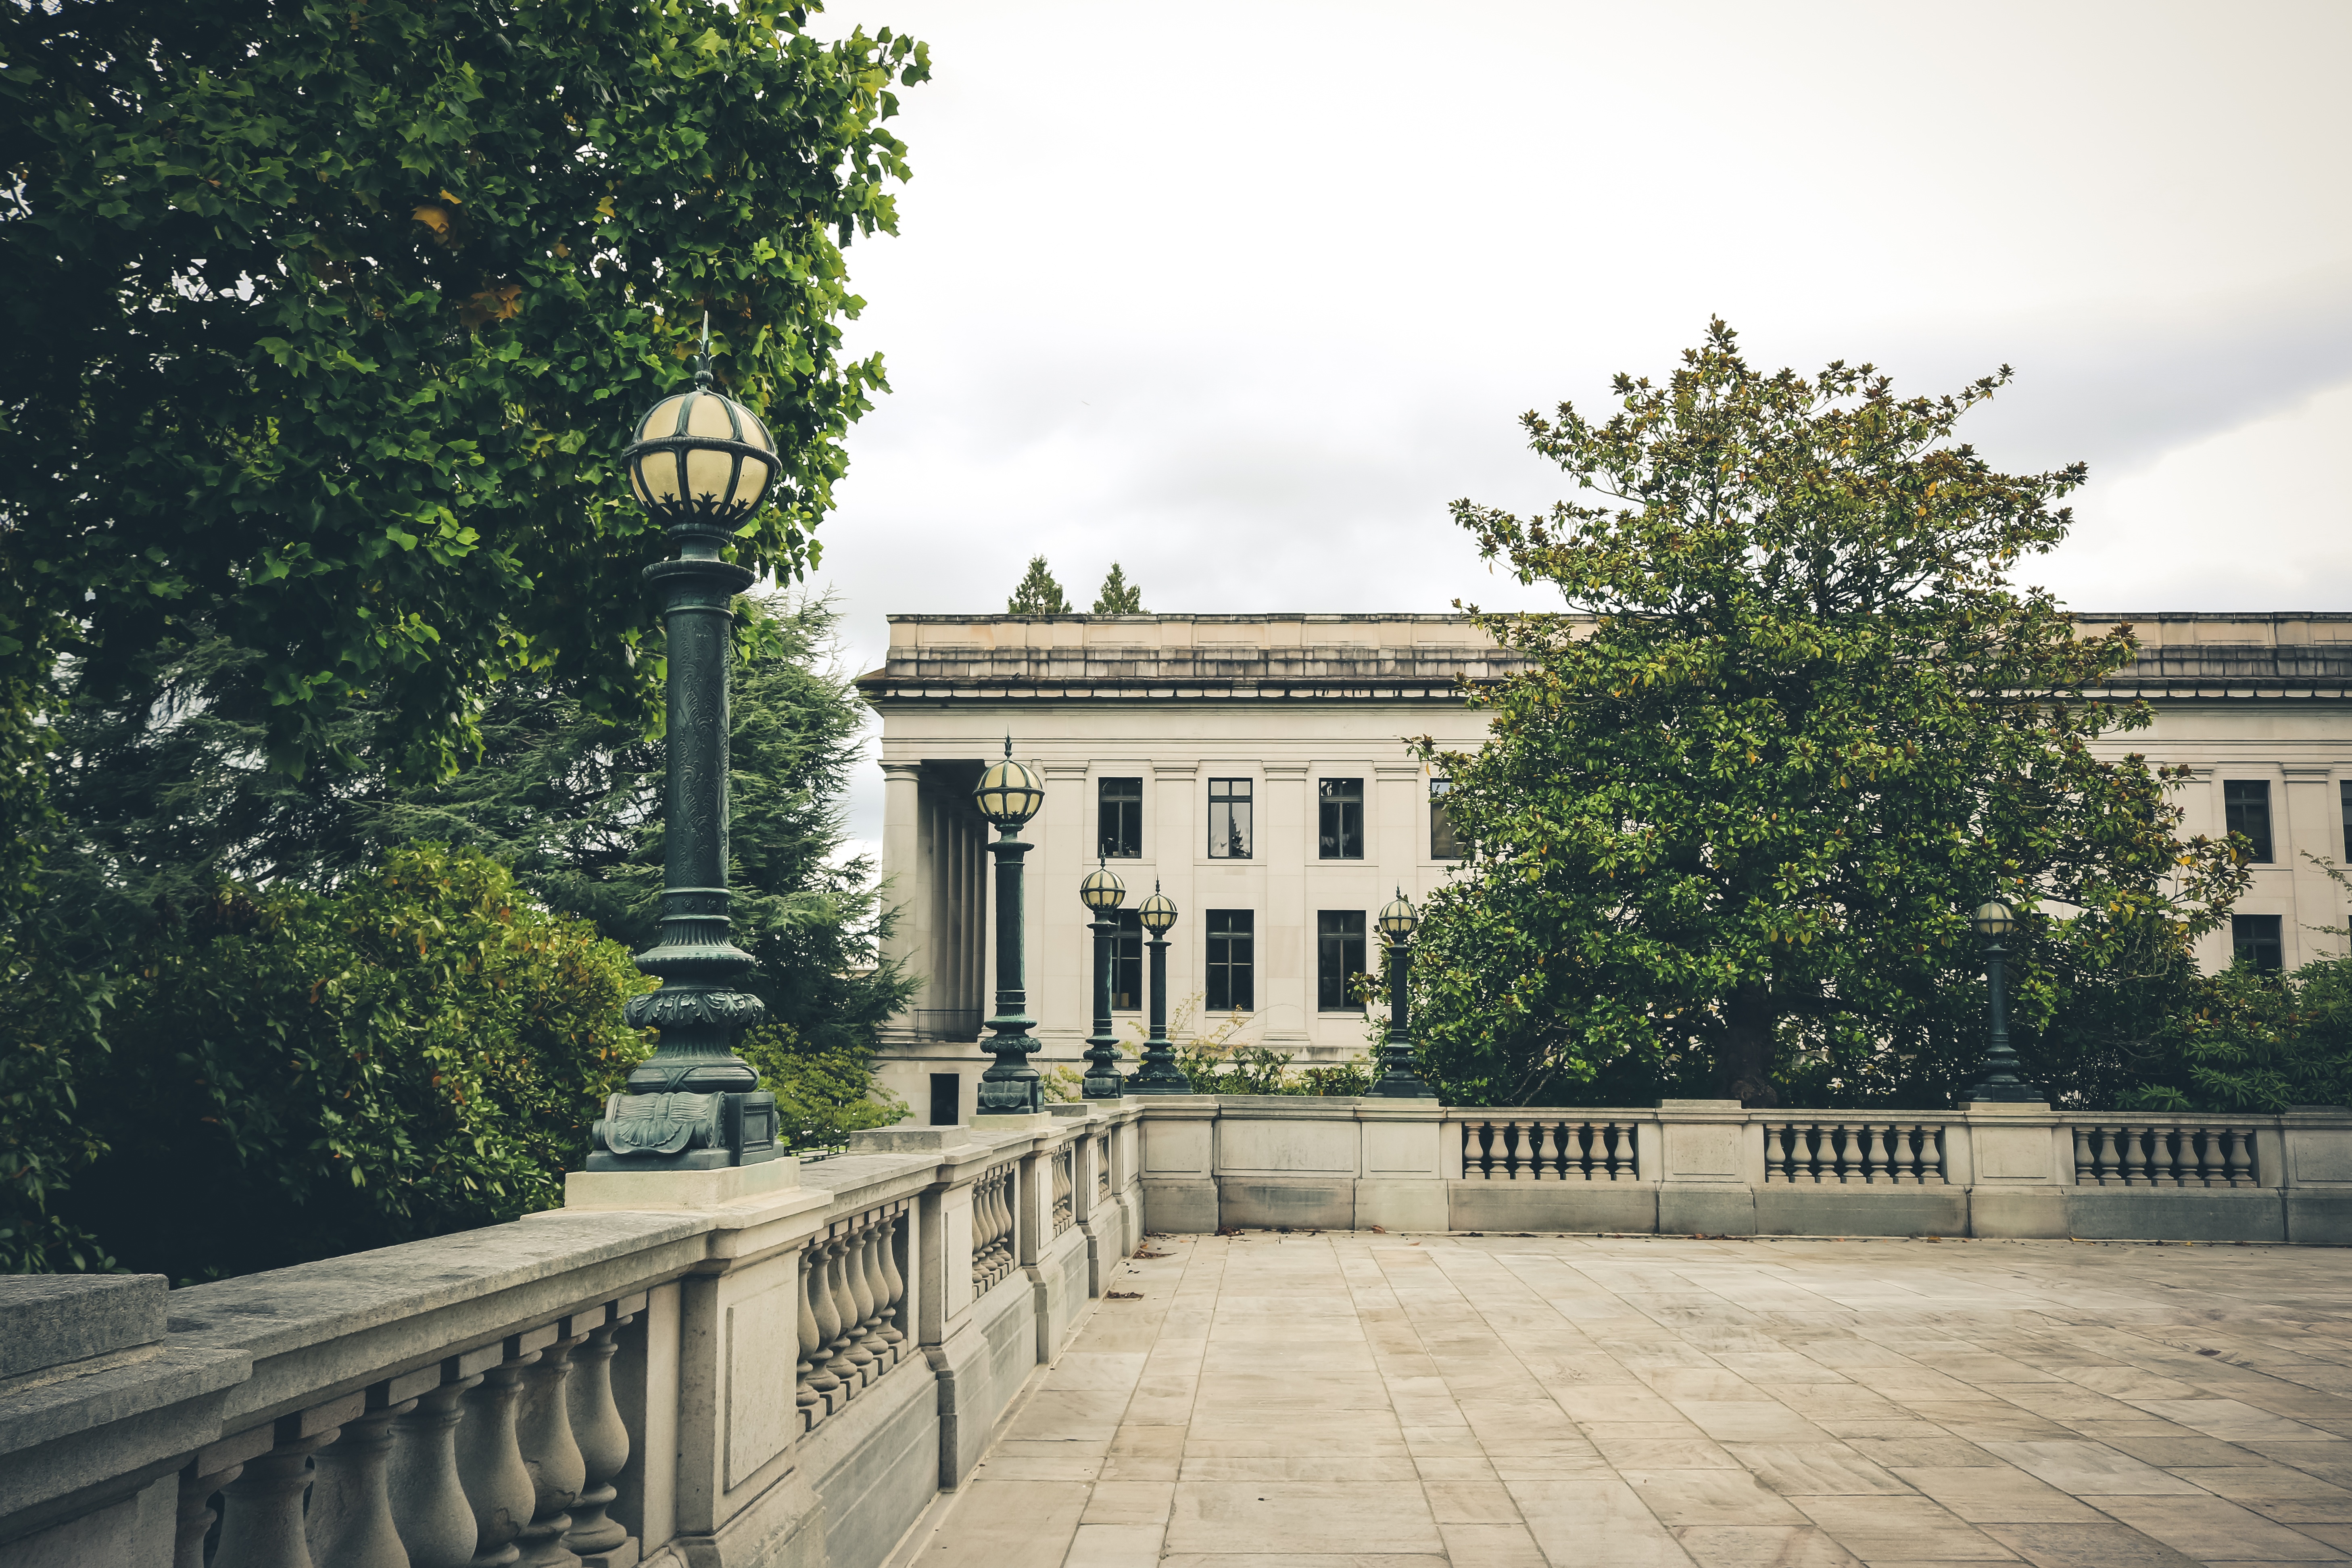
architecture, structure, street, mansion, house, building, chateau, palace, old, home, wall, construction, landmark, street light, historic, brick, trees, courtyard, estate, stately home